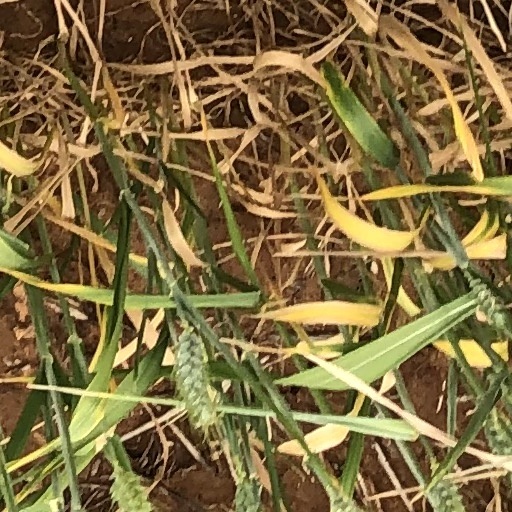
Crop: wheat